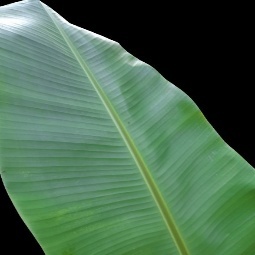
Label: Healthy